Black Tom explosion

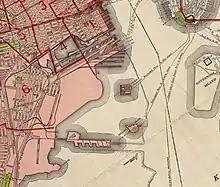
Black Tom Island, lying off Jersey City, 1915

The term "Black Tom" originally referred to an island in New York Harbor next to Liberty Island, named for a "dark-skinned" fisherman who inhabited the island for many years. The island was artificial, created by land fill around a rock of the same name, which had been a local hazard to navigation. Being largely built up from city refuse, it developed a reputation as an unseemly environmental hazard. The island was the site of two different explosions. The first occurred on January 26, 1875, when an accidental explosion in a powder factory killed four people. The more famous and deadly explosion occurred on July 30, 1916. By 1880, the island was transformed into a promontory, and a causeway and railroad had been built to connect it with the mainland to use as a shipping depot. Between 1905 and 1916, the Lehigh Valley Railroad, which owned the island and causeway, expanded the island with land fill, and the entire area was annexed by Jersey City. A -long pier on the island housed a depot and warehouses for the National Dock and Storage Company. Black Tom Island is now part of Liberty State Park.